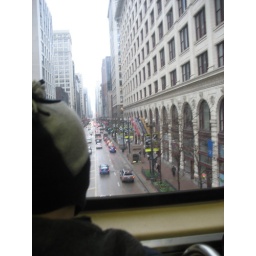
the weather was so nasty! wanted to get out of the house so we took the train around the loop. he loves it!